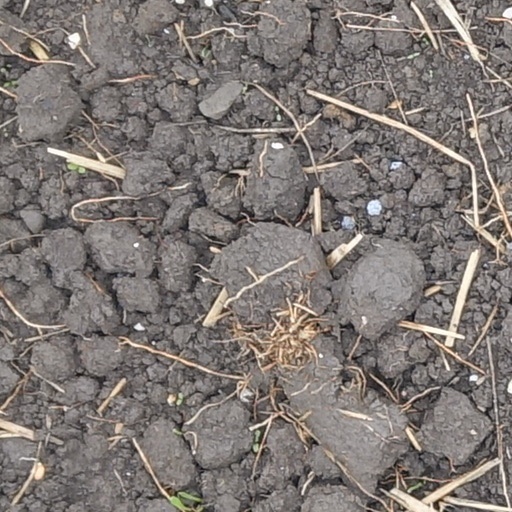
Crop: wheat